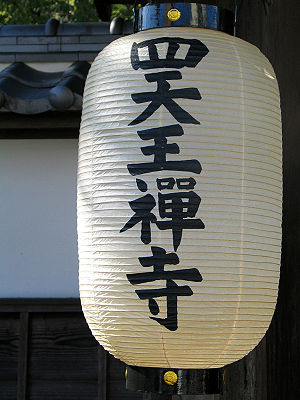
Lygte og lanterne / Begivenheder med lygter og lanterner
En lygte eller en lanterne er en fastsiddende eller transportabel beskyttende robust delvis gennemsigtig beholder, som indeholder en lyskilde. En lygte kan være beskyttet mod vind - og kan være beskyttet mod snavs, regn, vand - og evt. være stødsikret.